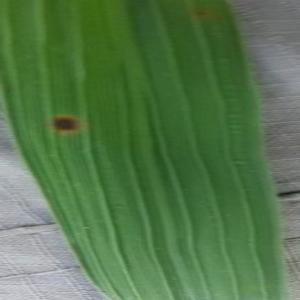
Disease: Brownspot